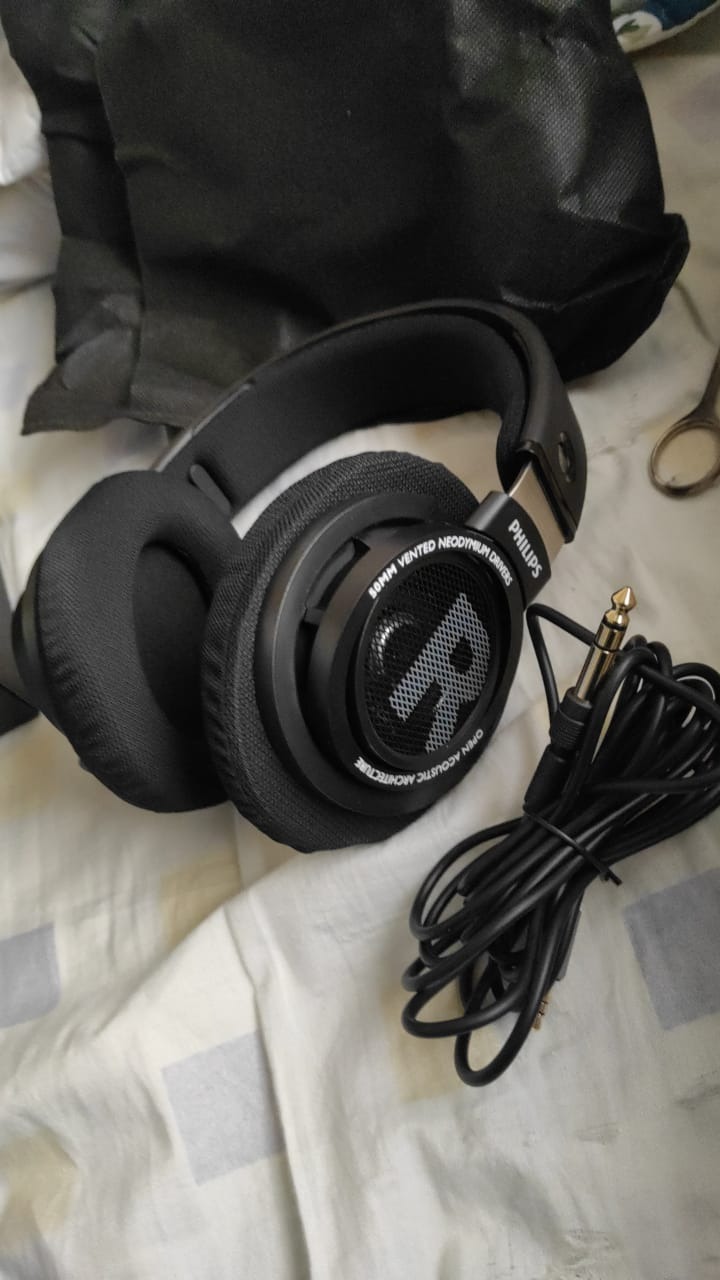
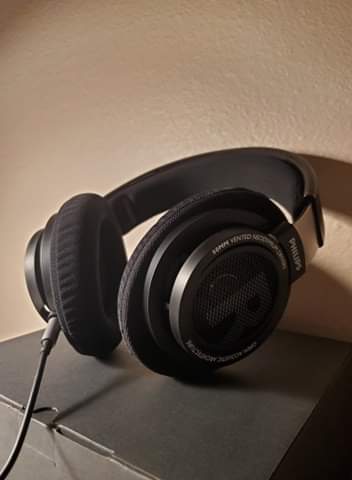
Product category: headphones
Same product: yes